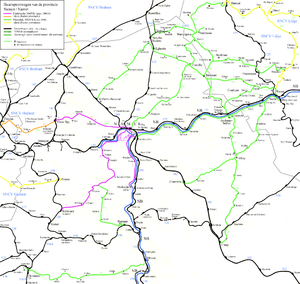
La Société nationale des chemins de fer vicinaux ou en néerlandais : Nationale Maatschappij van Buurtspoorwegen, était, en Belgique, la société publique qui reçut dès 1885 pour mission d'établir, à la demande des autorités publiques, des lignes de chemin de fer d'intérêt local ou de tramways sur l'ensemble du territoire belge afin d'offrir un service public de transport nécessaire à la population et à l'activité économique du pays. Un grand réseau de transport public allait rapidement se développer avant la Première Guerre mondiale et évoluer jusqu'à nos jours en délaissant le transport de marchandises, prépondérant aux origines, pour le seul transport de voyageurs et la plupart des lignes de chemin de fer au profit de lignes d'autobus.
Lignes de tramway de la Société nationale des chemins de fer vicinaux.